Athletic Union of Larissa

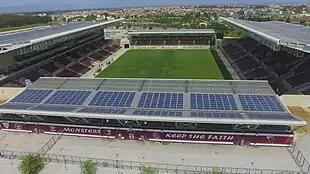
AEL FC Arena

The football team plays at the A.E.L. F.C. Arena stadium, AEL's home since 2011 and one of the most modern football grounds in Greece. The club has also its own training facilities in the area of the village Dendra. The facilities cover over 30,000 square meters and have multisport purposes for all of the team's athletes.